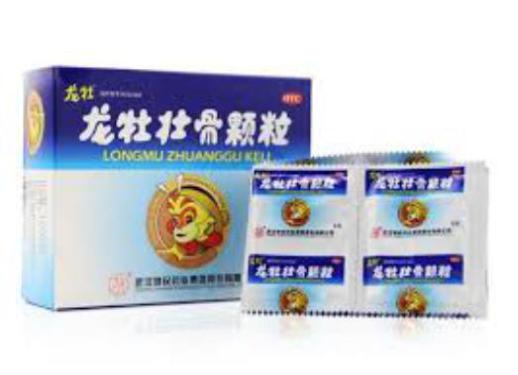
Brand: longmu-1
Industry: Medical